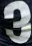
Number: 3